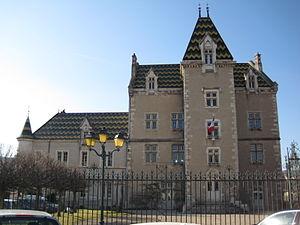
Ancien château fort de Meursault actuelle hôtel de ville
Le château fort de Meursault est un ancien château fort du XIVᵉ siècle devenu depuis le XIXᵉ siècle « Hôtel de ville de Meursault » en Côte-d'Or en Bourgogne-Franche-Comté.